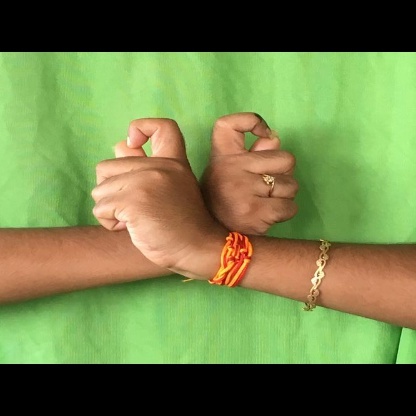
Mudra: Berunda